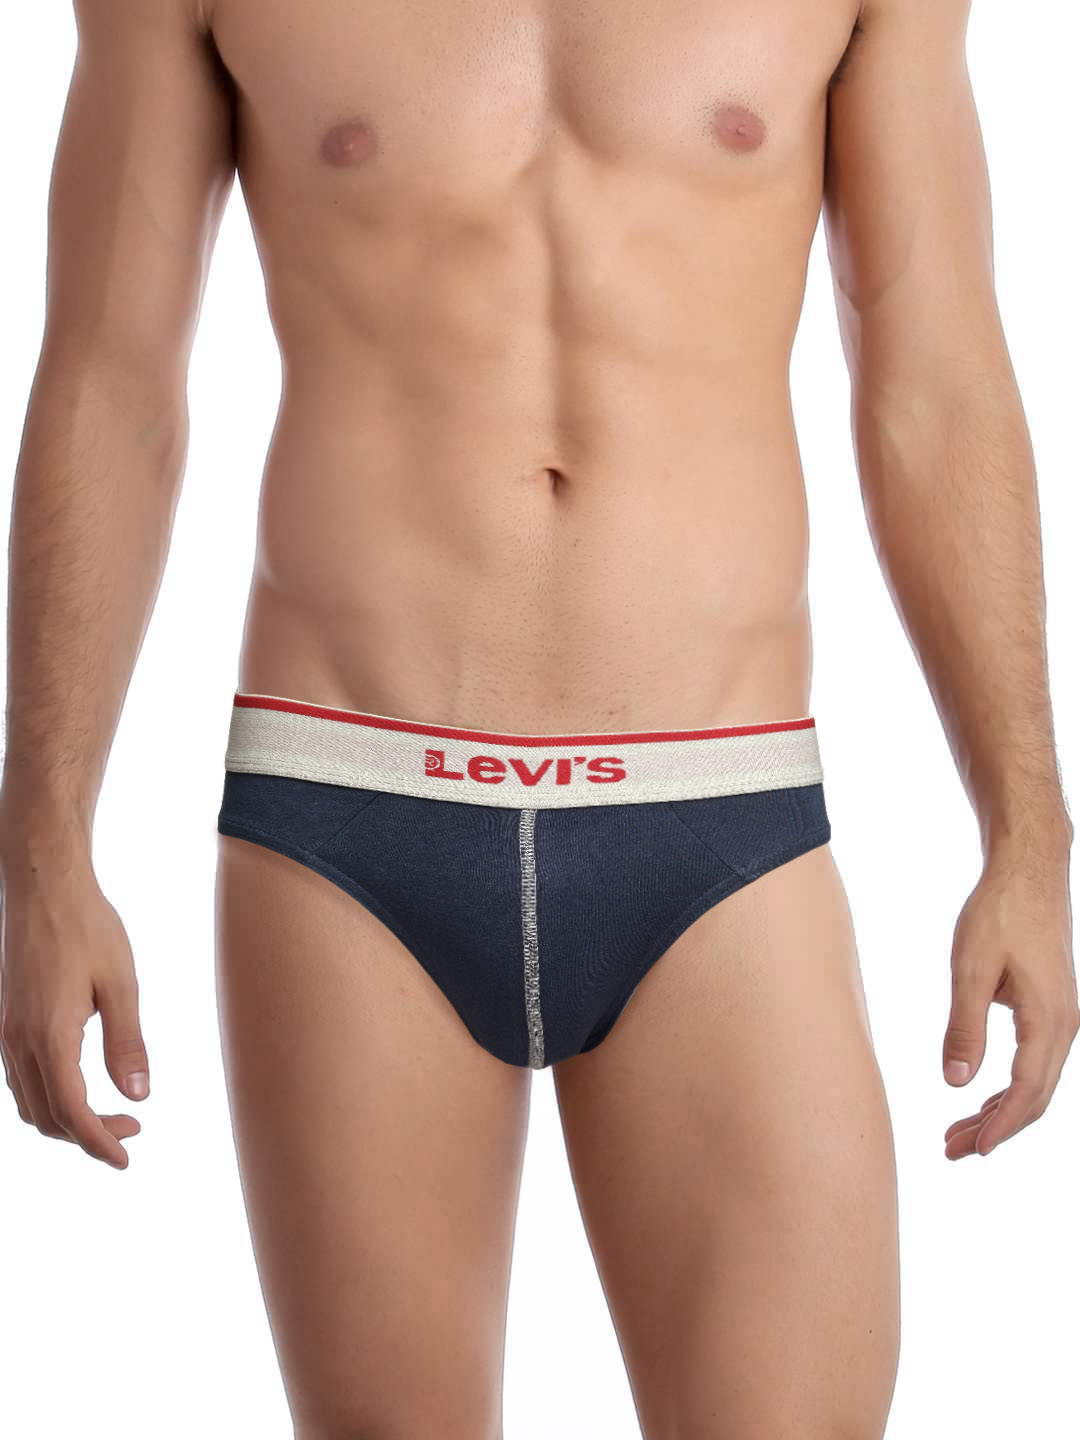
Levis Men Navy Blue Briefs
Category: Apparel / Innerwear / Briefs
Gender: Men
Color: Navy Blue
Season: Summer 2016
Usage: Casual